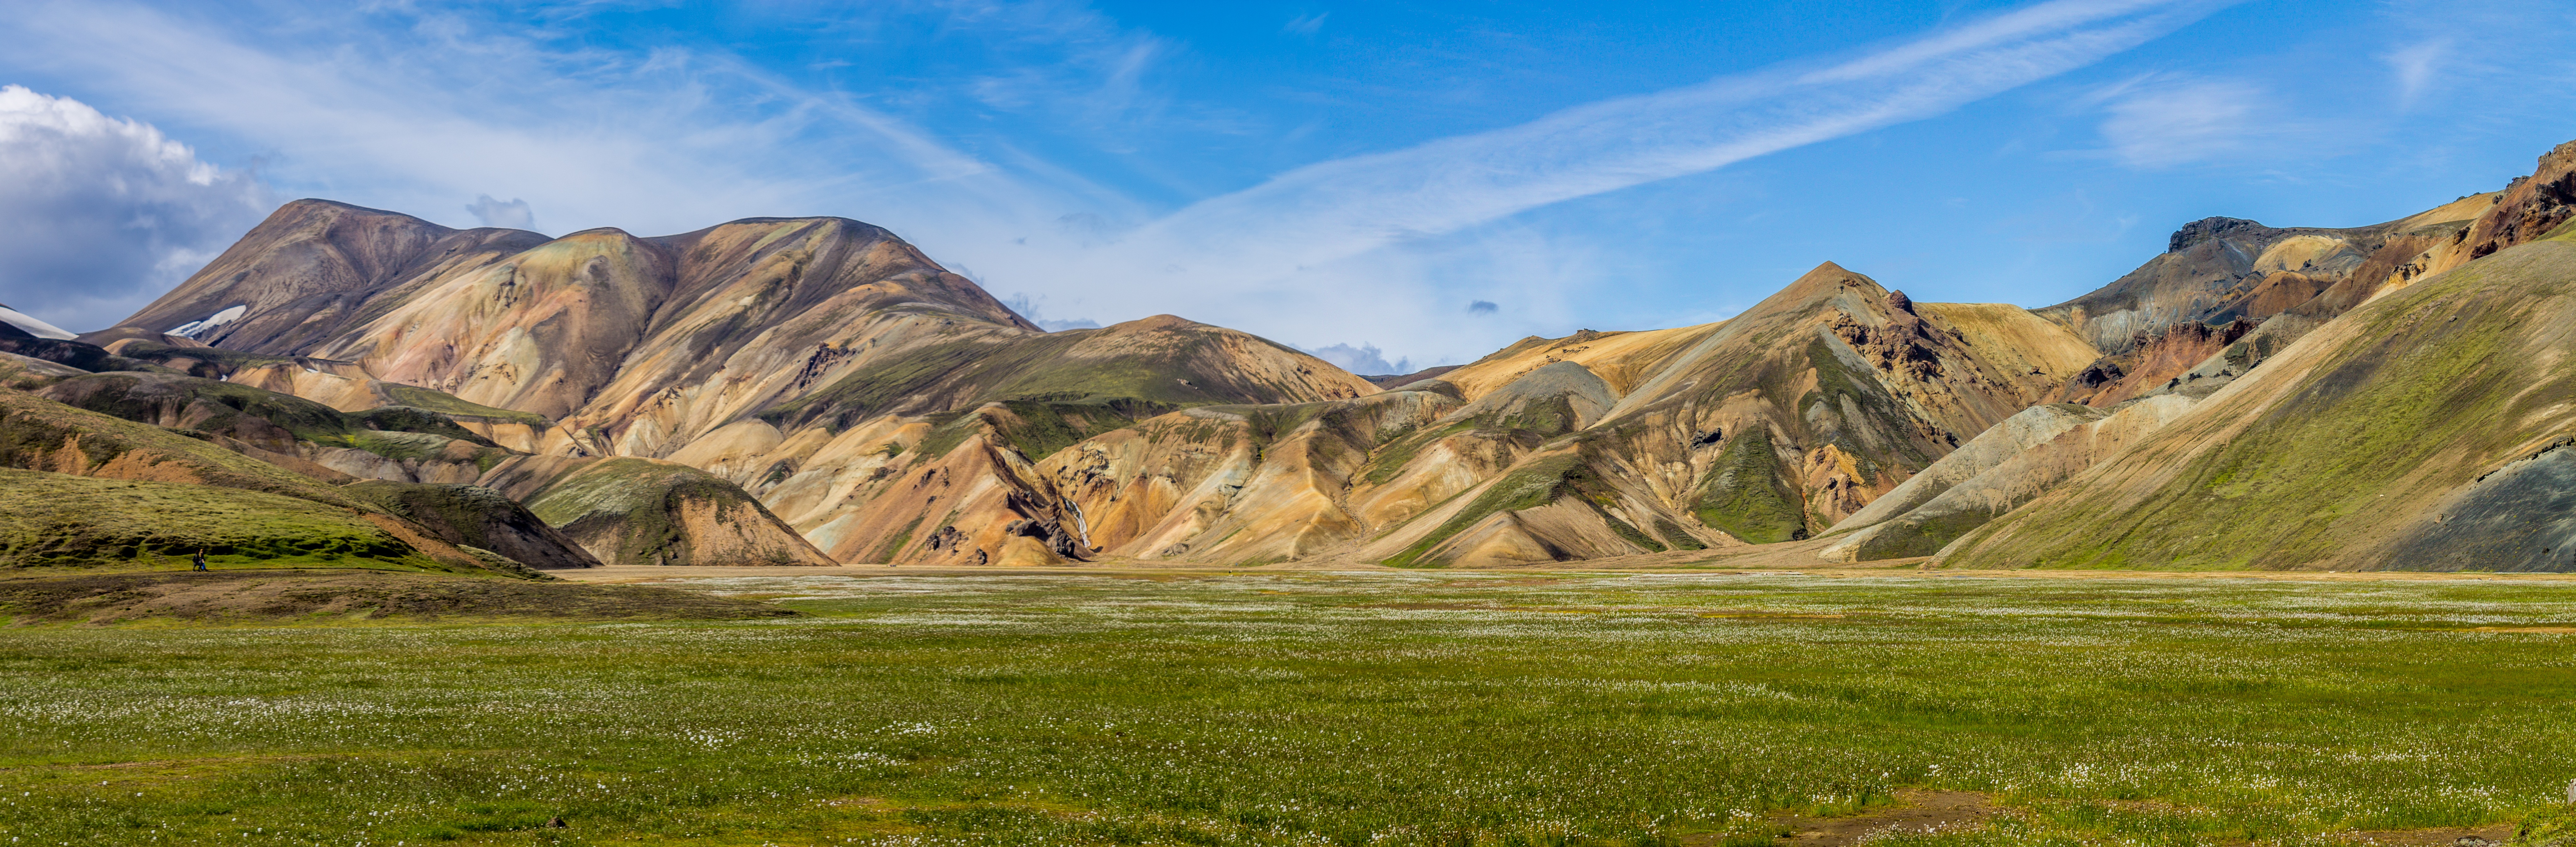
landscape, grass, wilderness, mountain, meadow, prairie, hill, valley, mountain range, panorama, rural, highland, terrain, national park, ridge, plain, alps, grassland, badlands, plateau, fell, loch, landform, tarn, mountain pass, geographical feature, mountainous landforms